Hernán Barcos

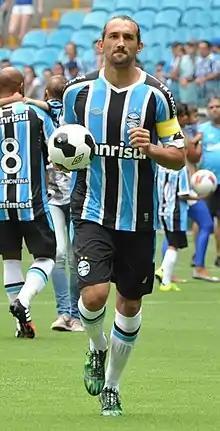
Barcos with Grêmio in 2015

Hernán Barcos (born 11 April 1984) is an Argentine professional footballer who plays as a forward for Alianza Lima. He is nicknamed "El Pirata" (The Pirate) and is well known for his finishing ability, technique and strength.